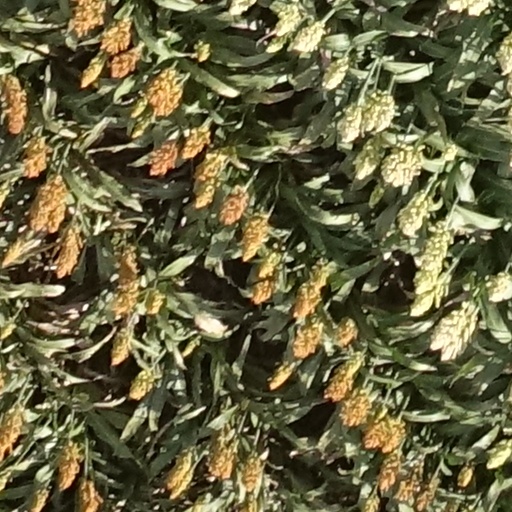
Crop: sorghum